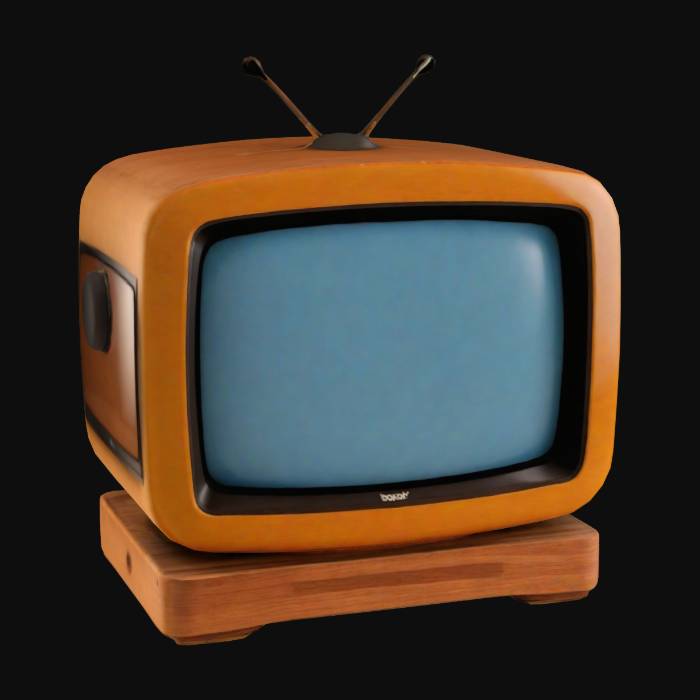
미적 점수 (1~10점): 1